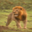
Label: lion